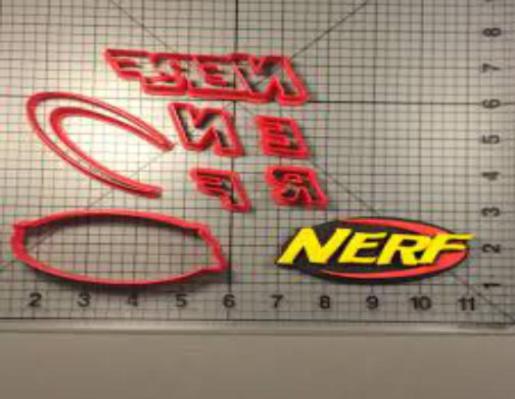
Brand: nerf
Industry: Leisure